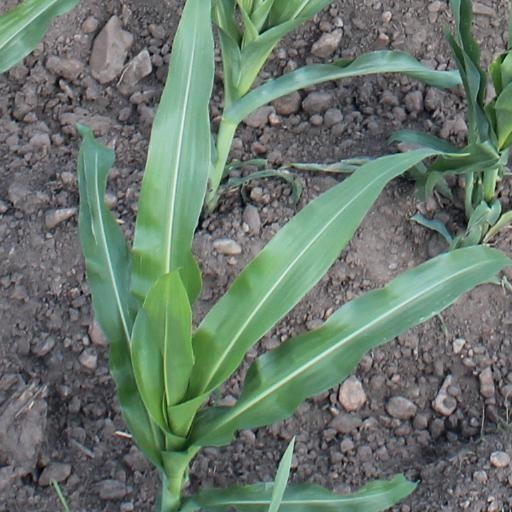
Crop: maize; corn